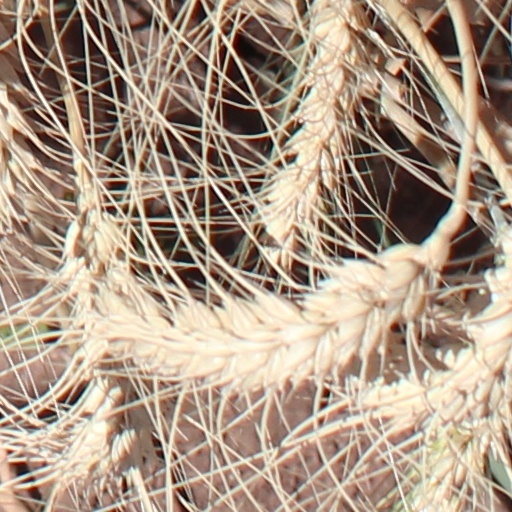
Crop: wheat